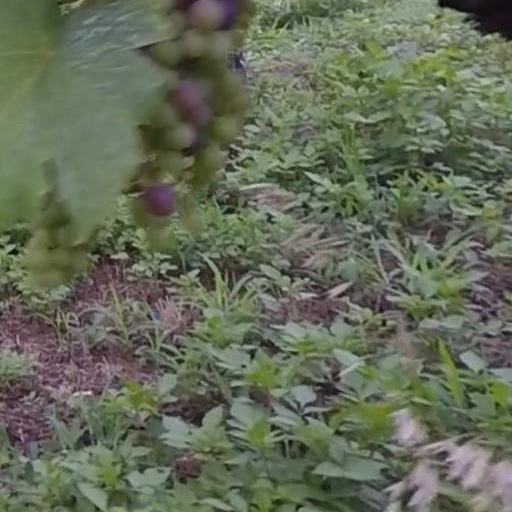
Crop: grape